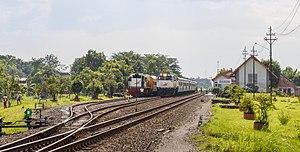
Baron est un kecamatan du kabupaten de Nganjuk dans la province indonésienne de Java oriental.